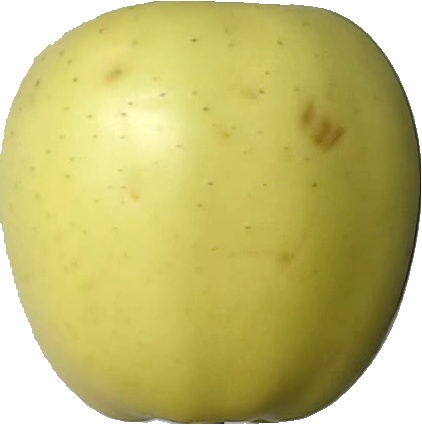
Label: apple_golden_2